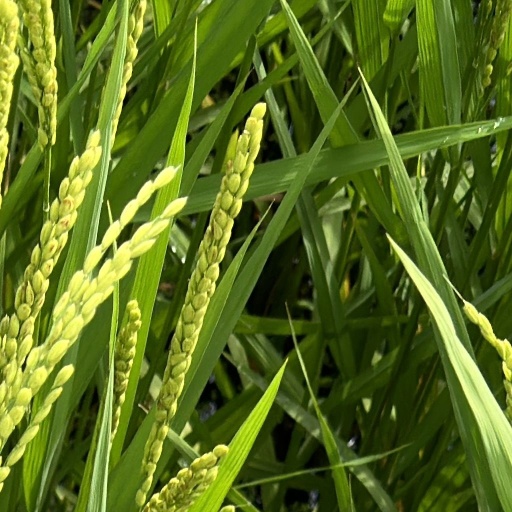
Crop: rice